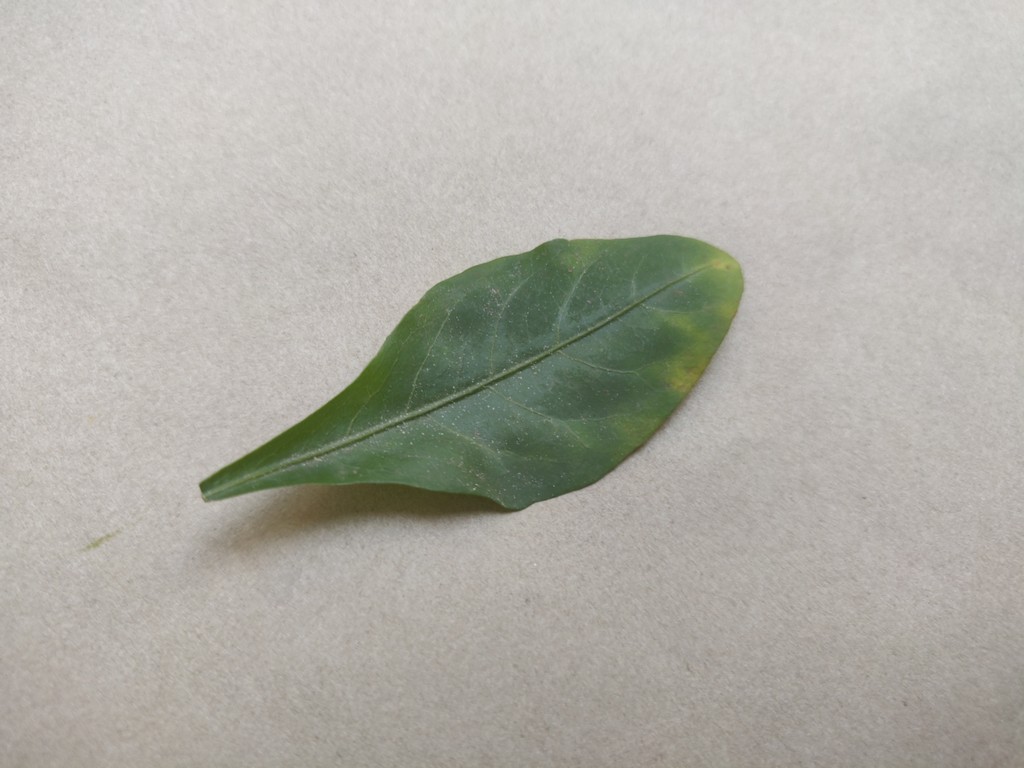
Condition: Unhealthy
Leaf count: single
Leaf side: front